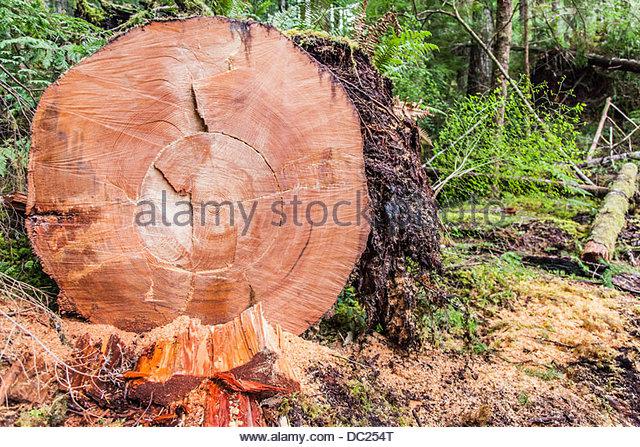
old growth fir tree several years old uncovered in the forest and cut open
Relation: Visible, Meta